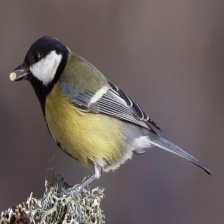
Species: PARUS MAJOR
Scientific name: PARUS MAJOR
ImageNet parent category: chickadee